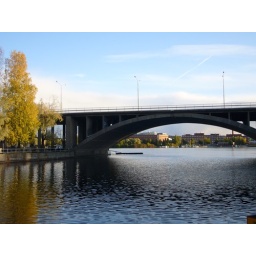
bridge over the lake (Tampere)